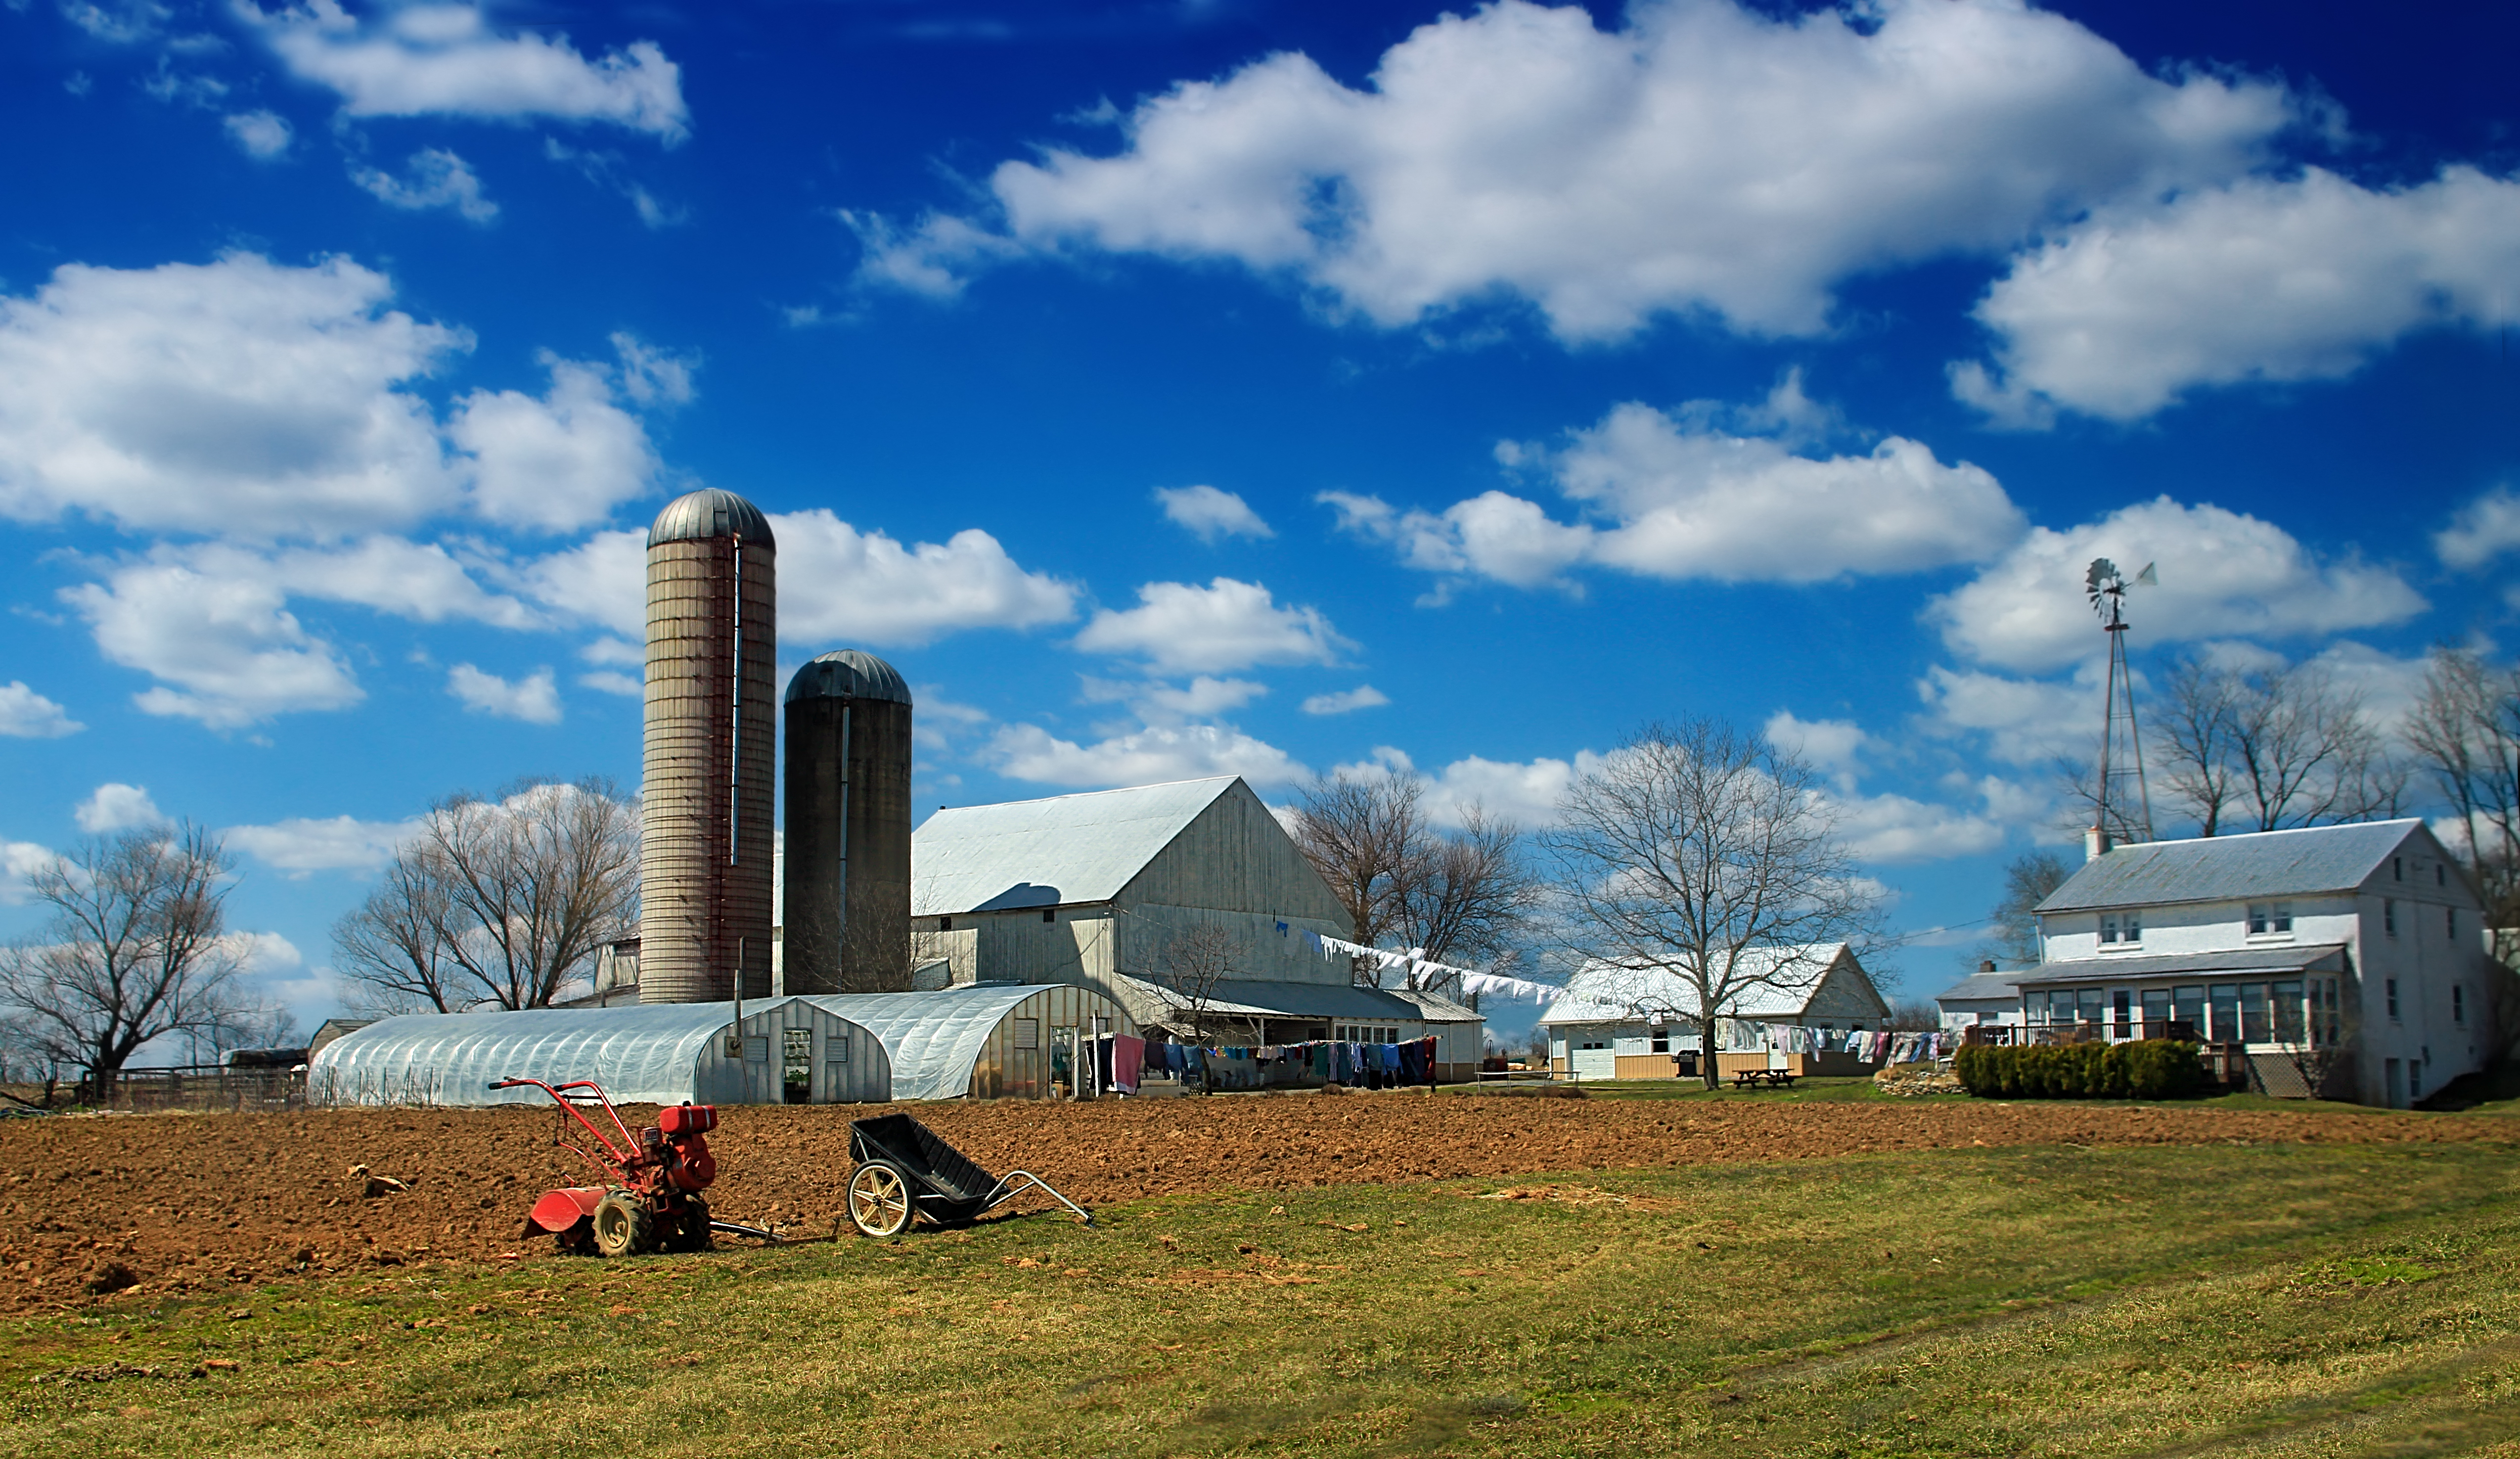
grass, cloud, sky, field, farm, house, windmill, wind, barn, city, rural, spring, tower, cumulus, creativecommons, clouds, pennsylvania, silos, berkscounty, richmondtownship, farmwindmill, rural area, greenhouses, human settlement, atmosphere of earth